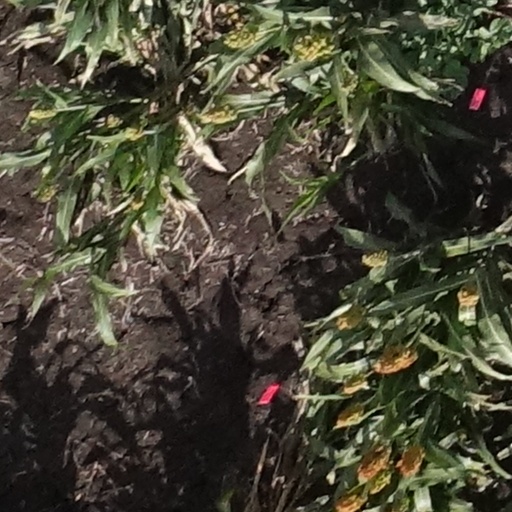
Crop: sorghum